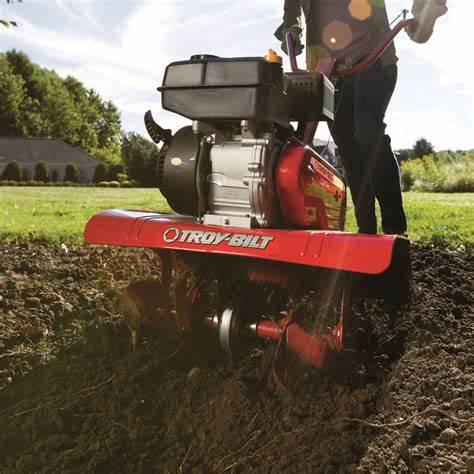
Mashine inayosaidia kulima na kupalilia, lipo kwenye shamba linaloendeshwa na mkulima na pia ina vijembe vinavyochimba udongo.